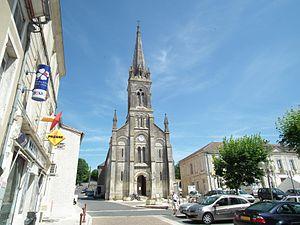
Le centre-ville de Mirambeau
Mirambeau est une commune du Sud-Ouest de la France, située dans le département de la Charente-Maritime. Ses habitants sont appelés les Mirambeaulais et les Mirambeaulaises.